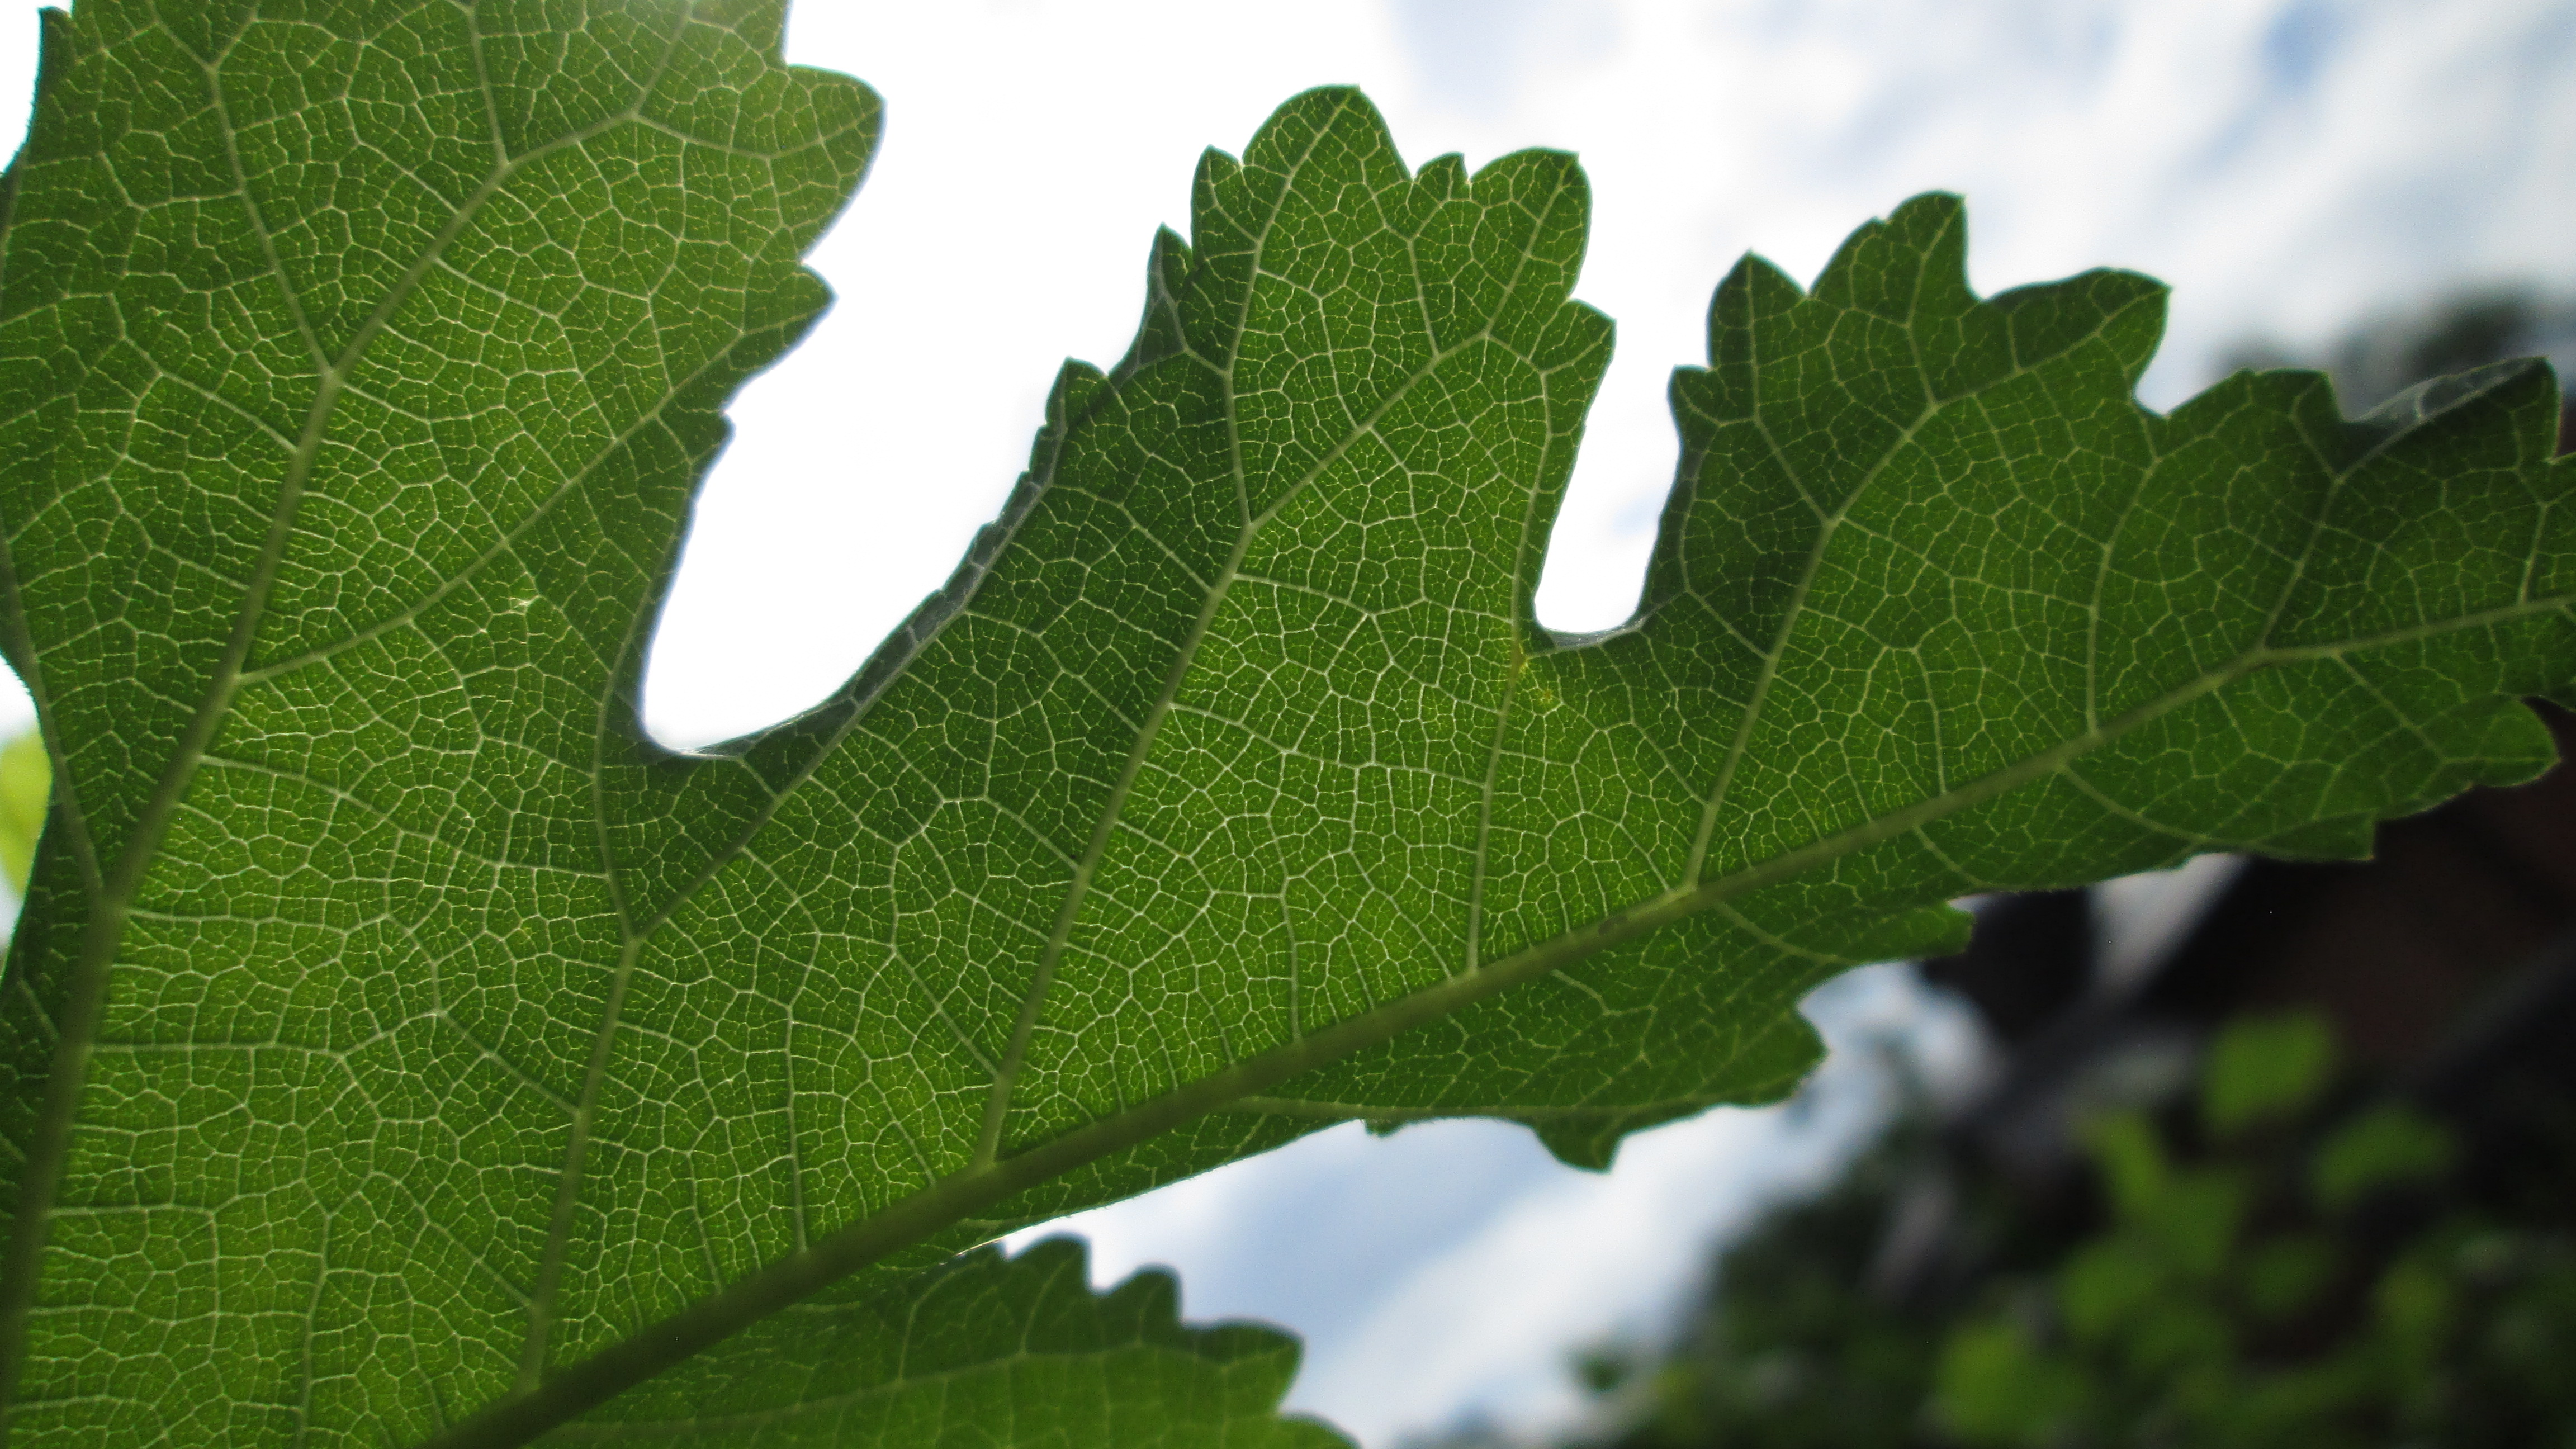
plant, creative, sky, green, art, nature, macro, card, vintage ecology, leaf, flower, plane, tree, plant pathology